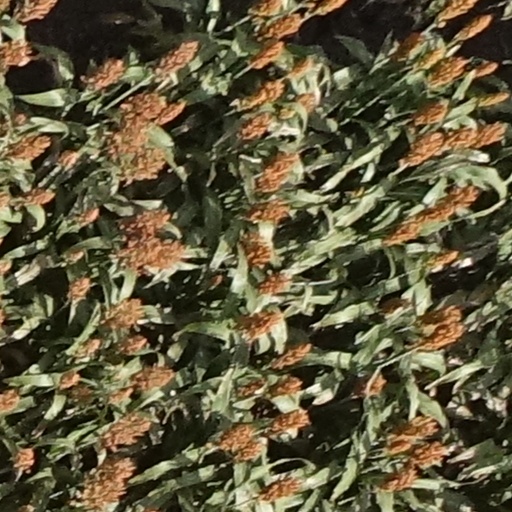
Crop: sorghum